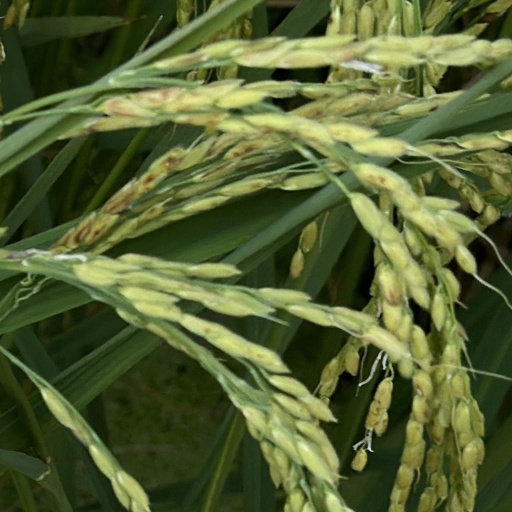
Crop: rice